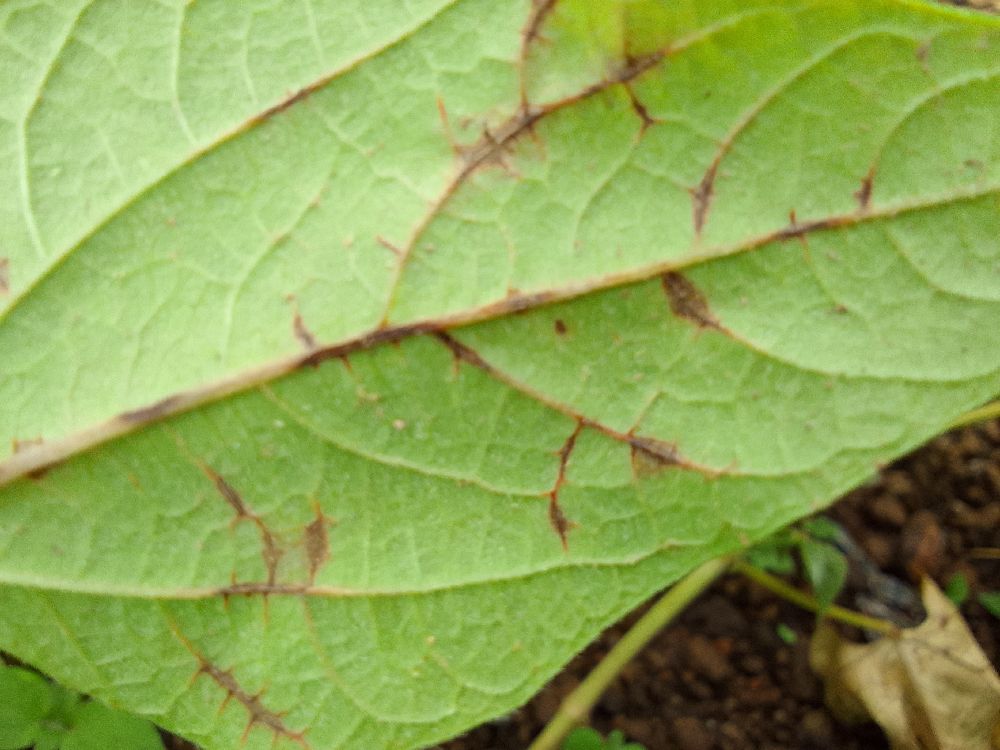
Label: anthracnose